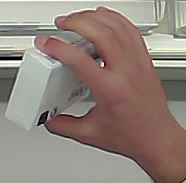
Product: dove_soap